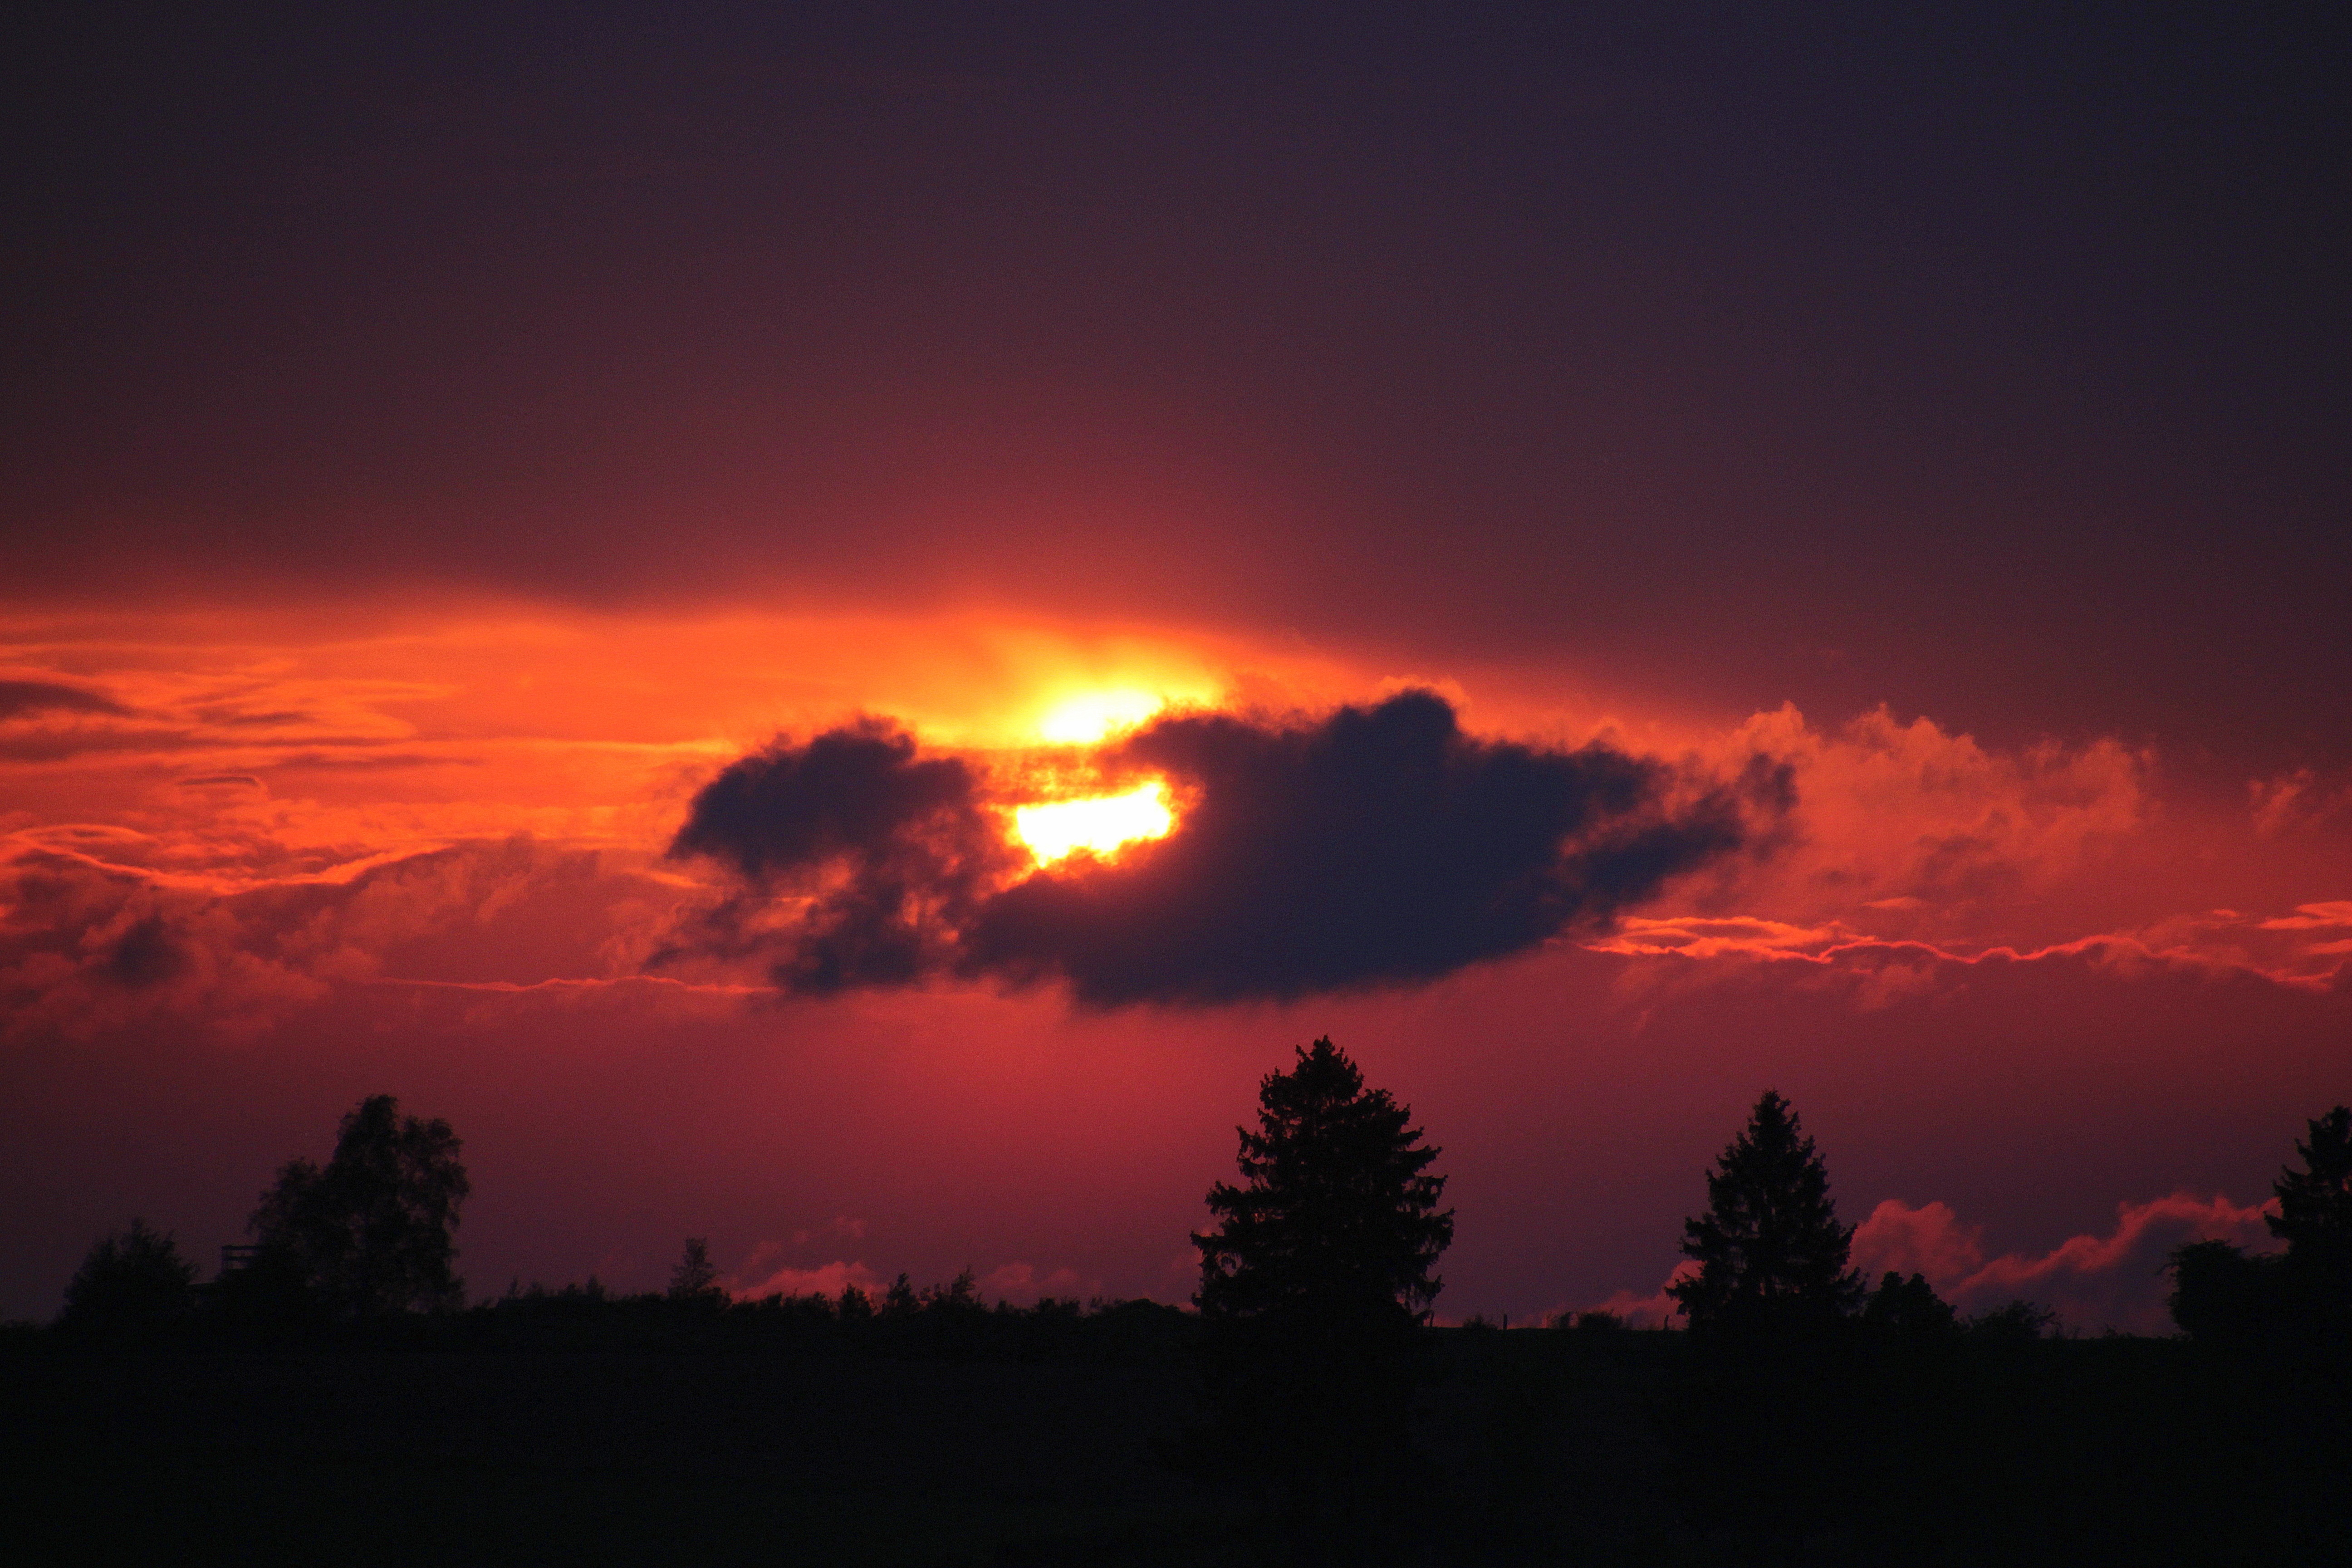
landscape, horizon, cloud, sky, sun, sunrise, sunset, morning, dawn, atmosphere, dusk, evening, romantic, clouds, mood, abendstimmung, atmospheric, afterglow, evening sky, setting sun, red sky at morning